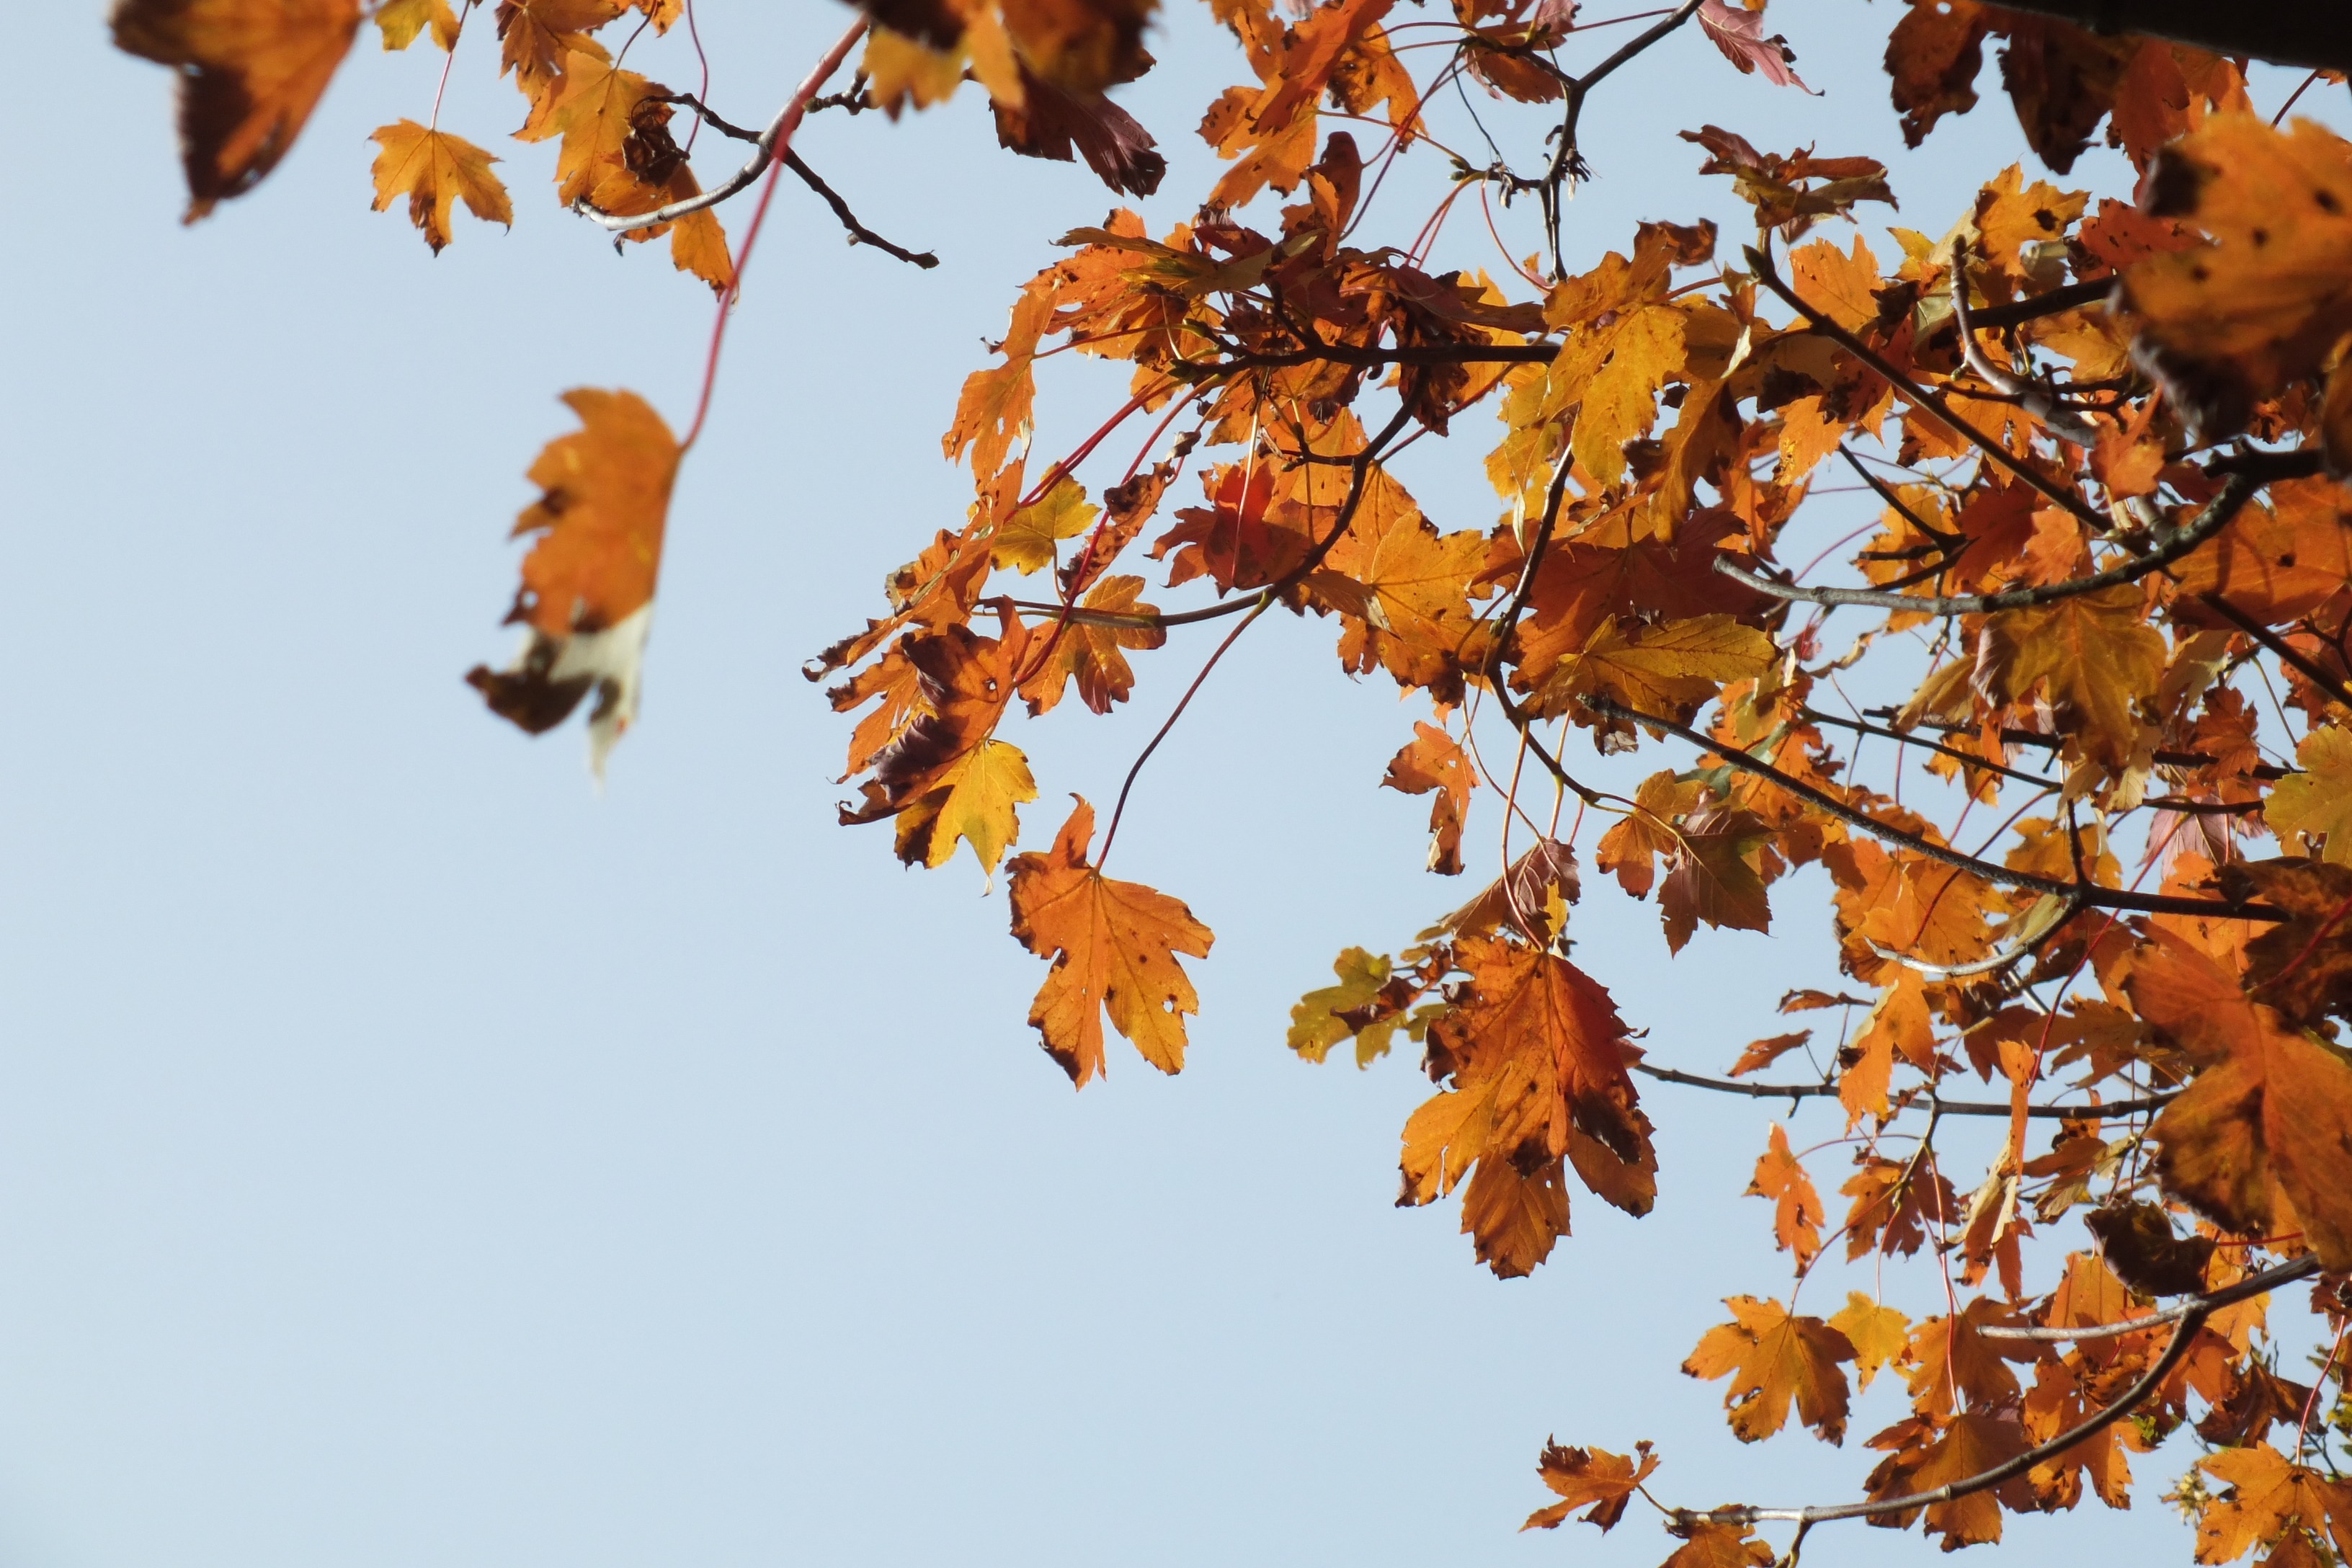
tree, branch, sky, sunlight, leaf, spring, color, autumn, colorful, flora, maple tree, twig, maple leaf, deciduous, october, leaves in the autumn, golden autumn, computer wallpaper, autumn run